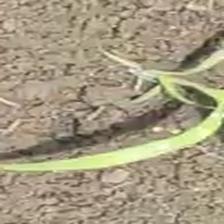
Weed species: Lavhala_(Cyperus_Rotundus)